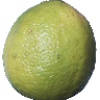
Label: Limes 1